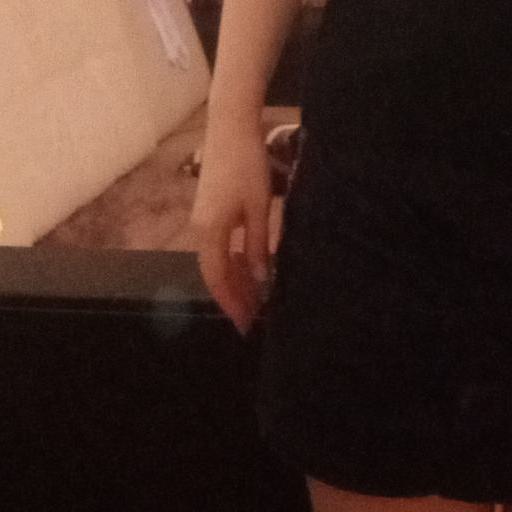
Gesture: no_gesture